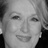
Emotion: happy